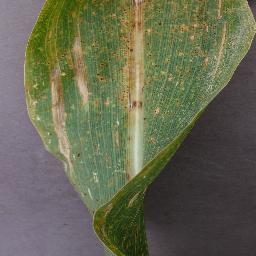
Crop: corn
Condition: (maize)_northern_blight